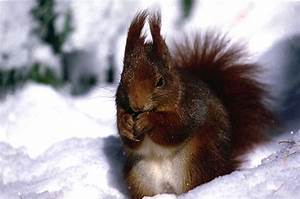
Label: squirrel